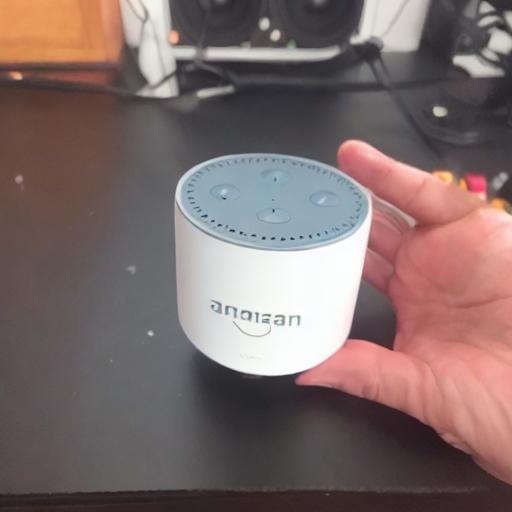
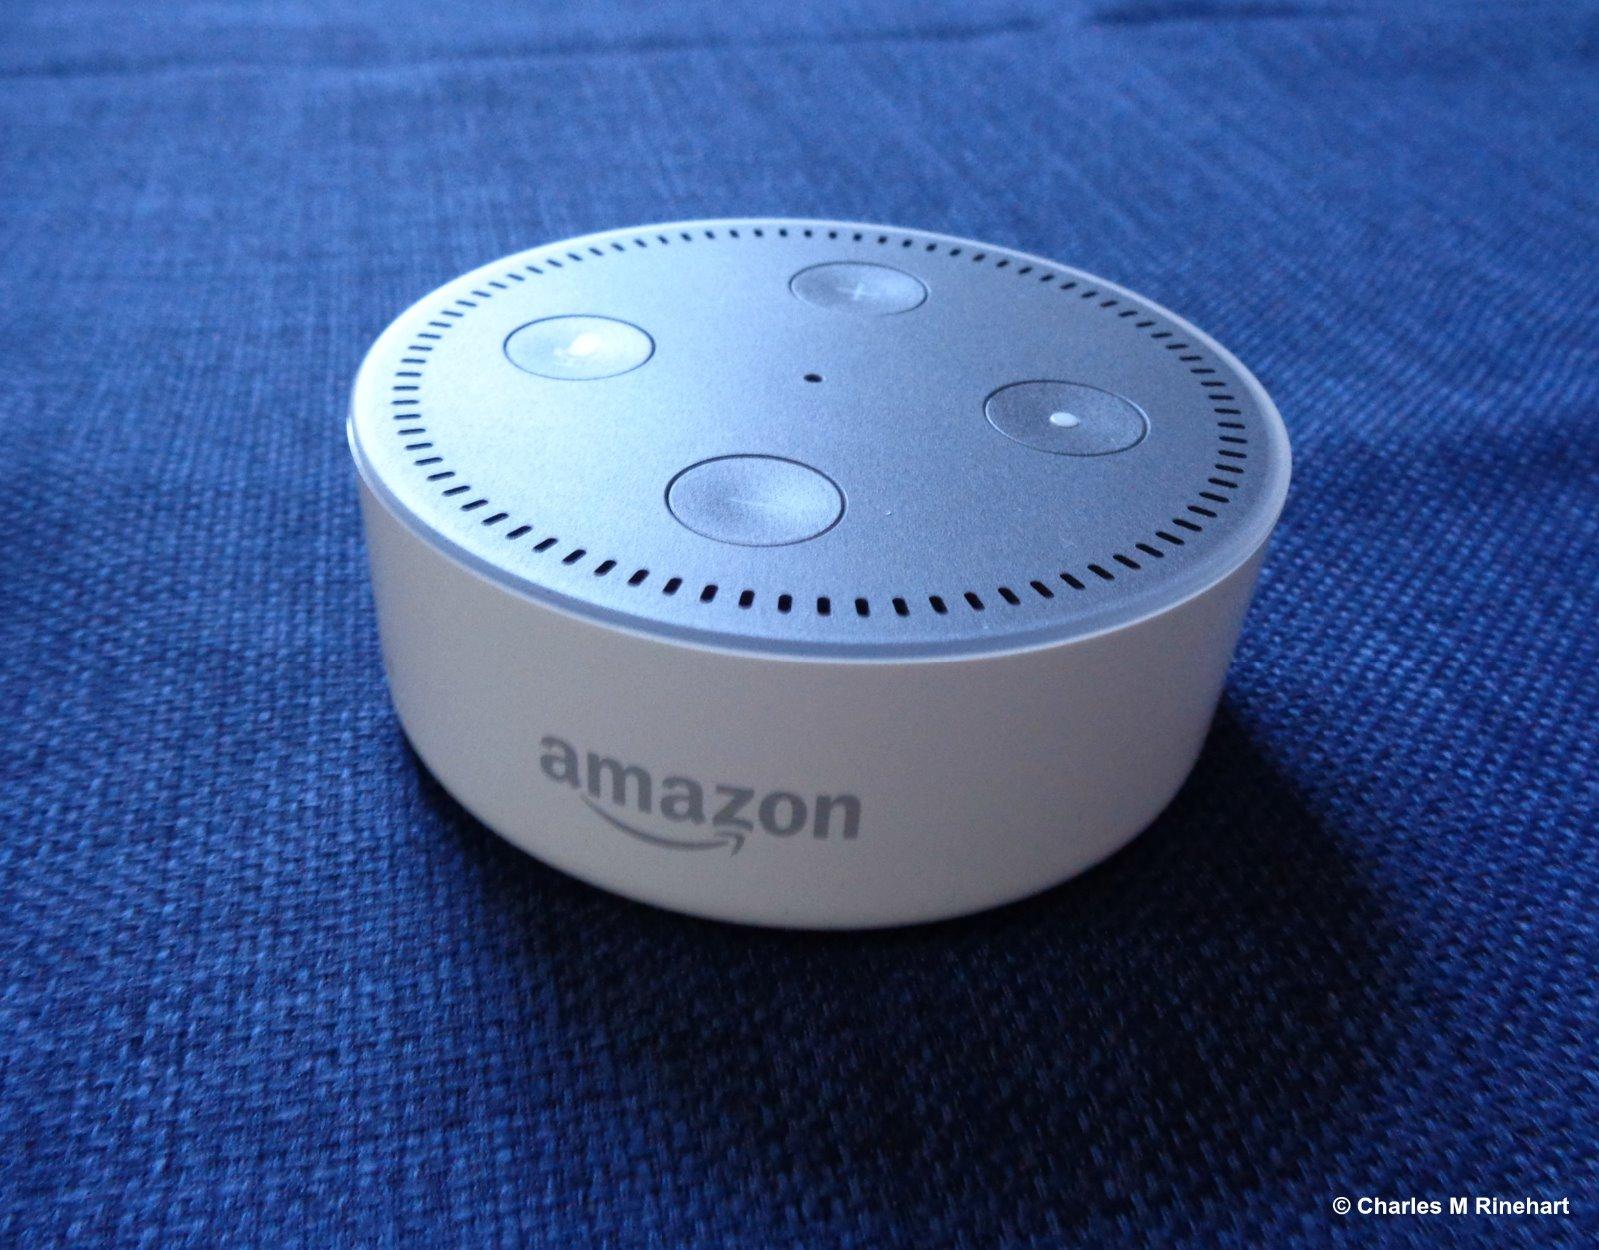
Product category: speaker
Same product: no